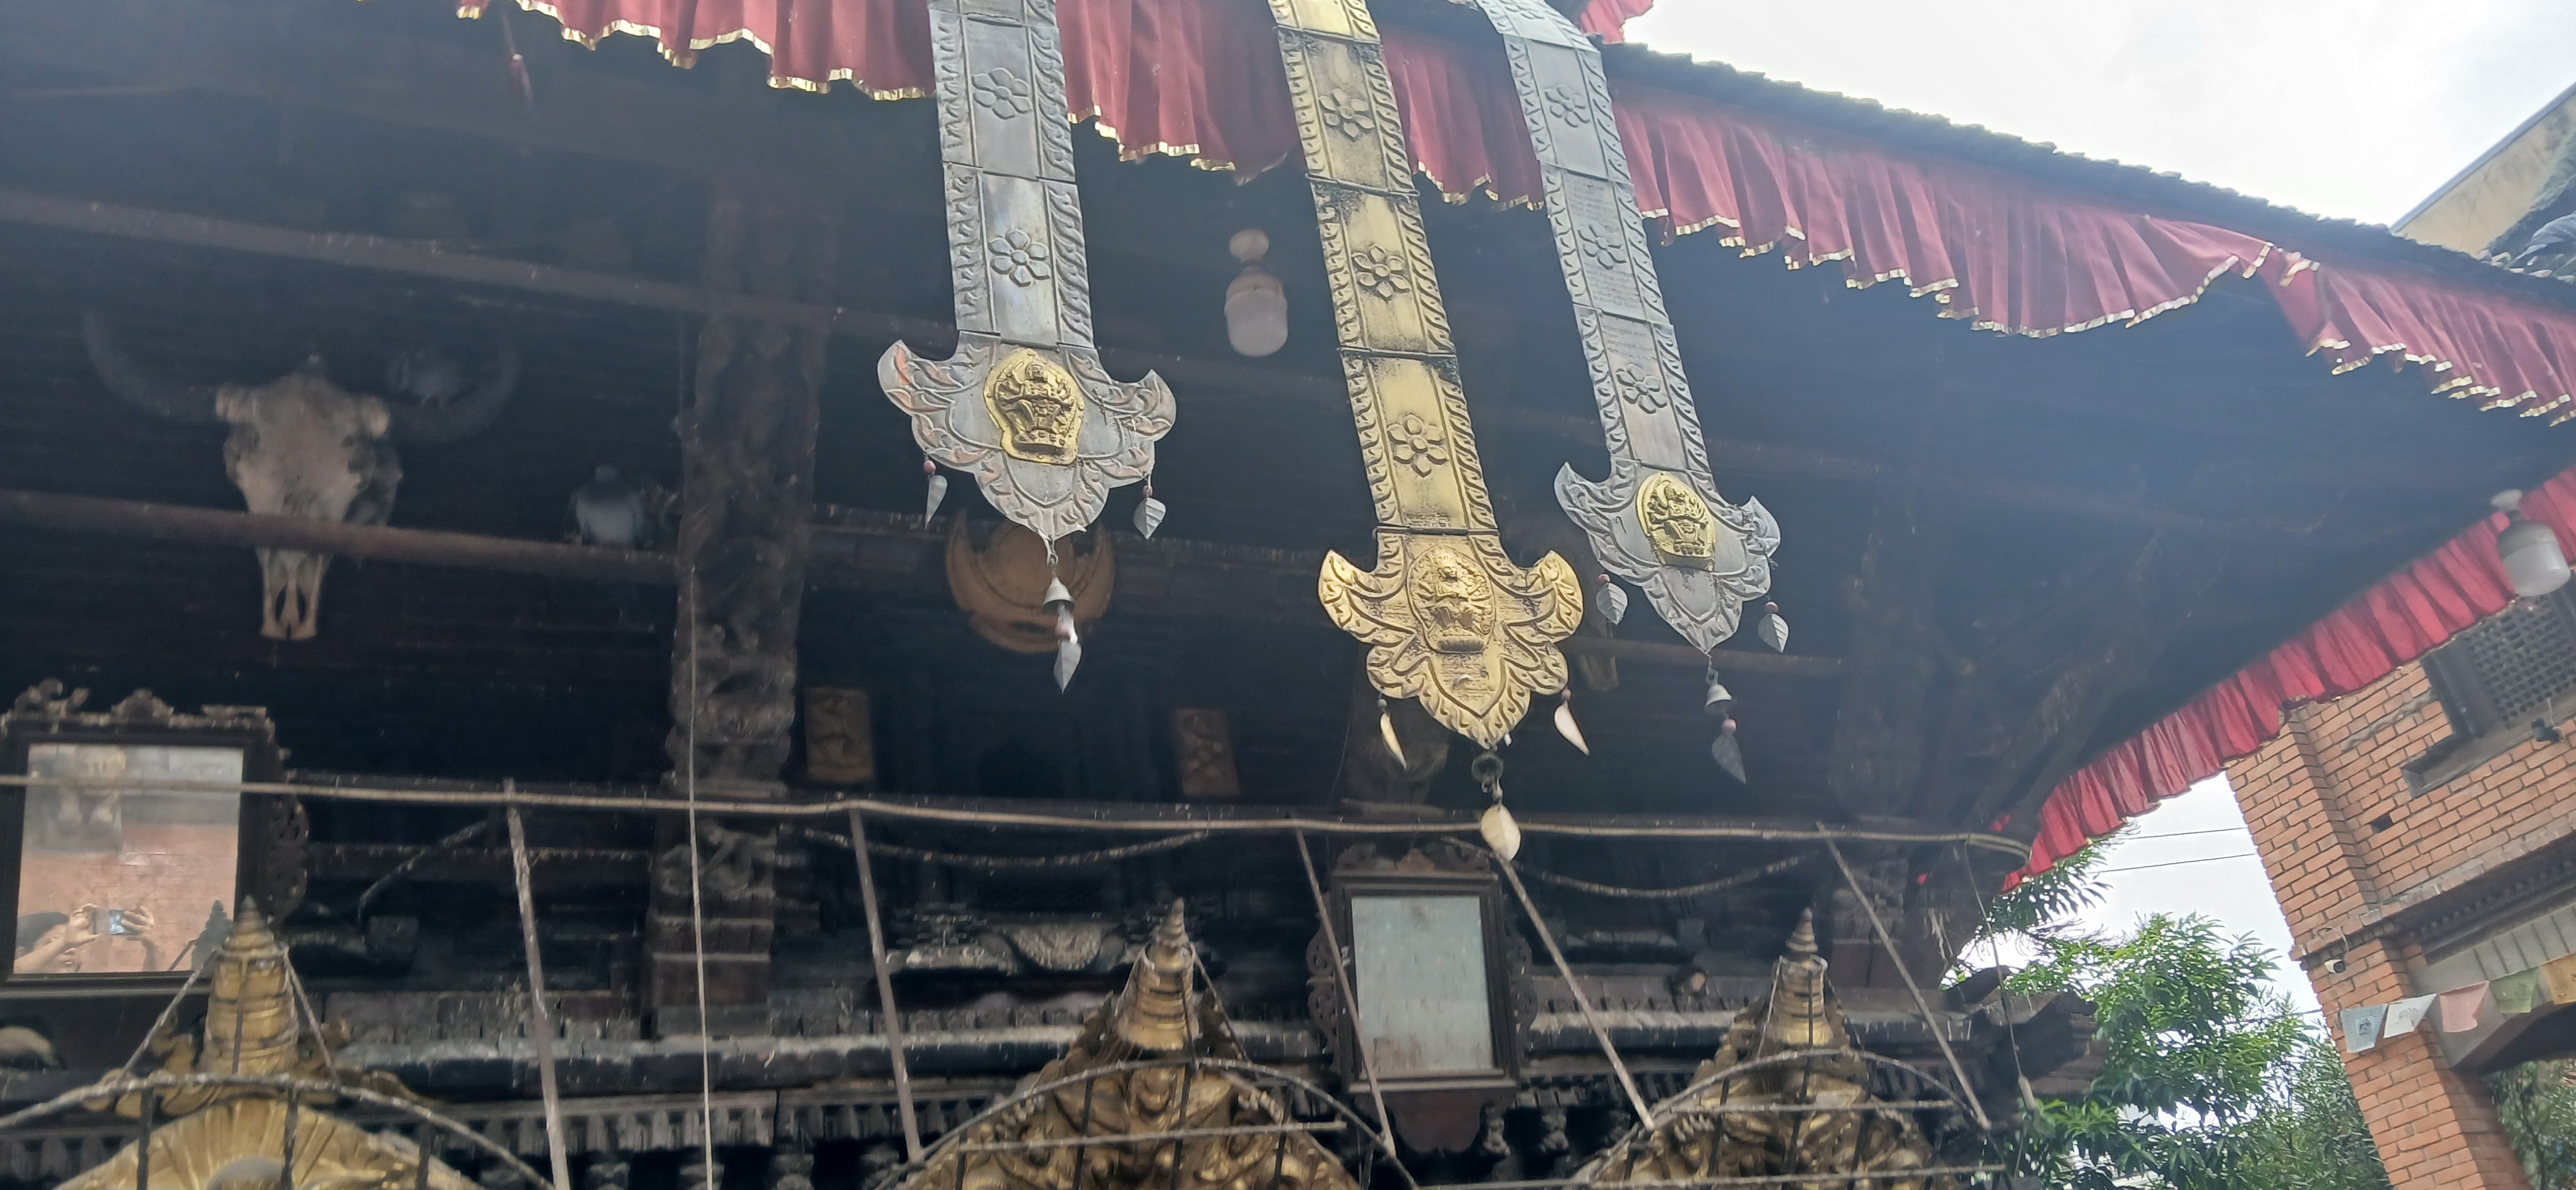
Heritage site: Chamundra_Mai